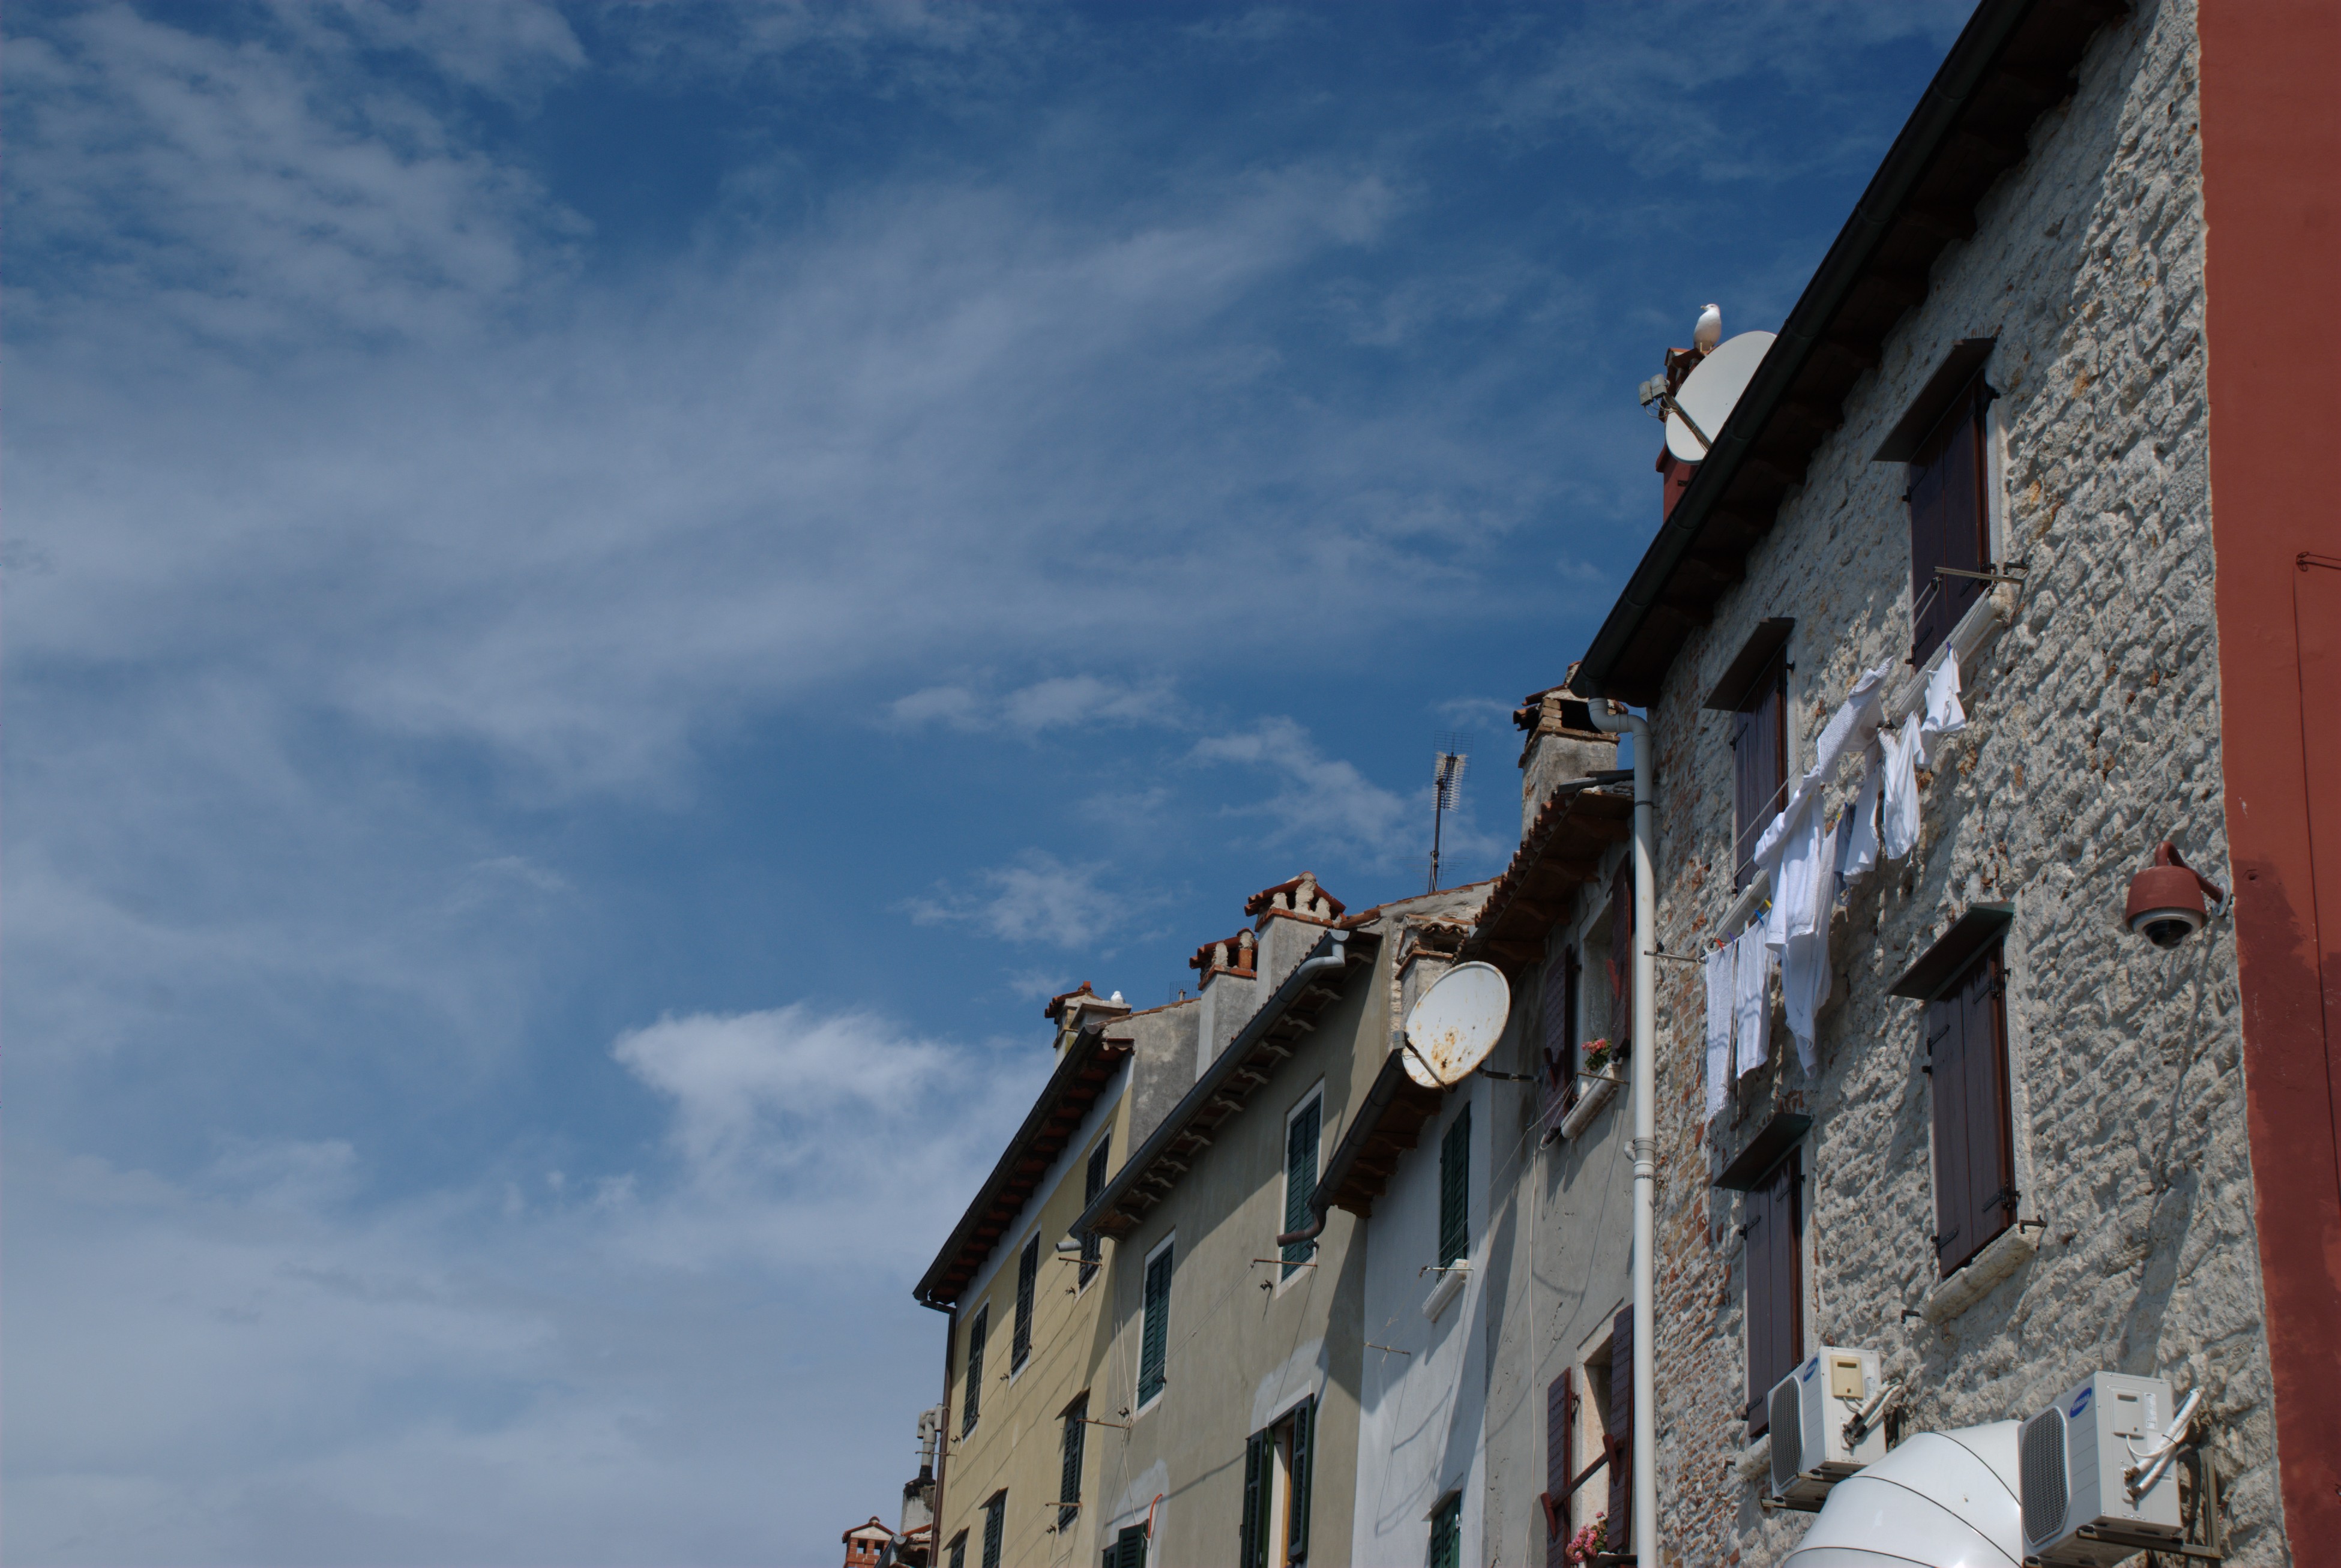
sky, house, town, city, cityscape, europe, blue, nikon, cool image, croatia, d80, istria, adriatic, nikond80, rovigno, rovinj, jadran, istra